Cemetery of Notre-Dame, Versailles

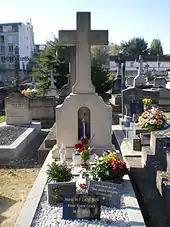
Tomb of Marcelle Lanchon

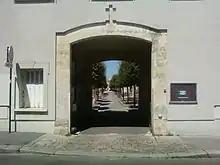
Cimetière Notre-Dame de Versailles - Entrée

Émile Deschamps (1791–1871), poet (his tomb is anonymous, with only the inscription: "Ci-gît un poète" - "Here lies a poet")